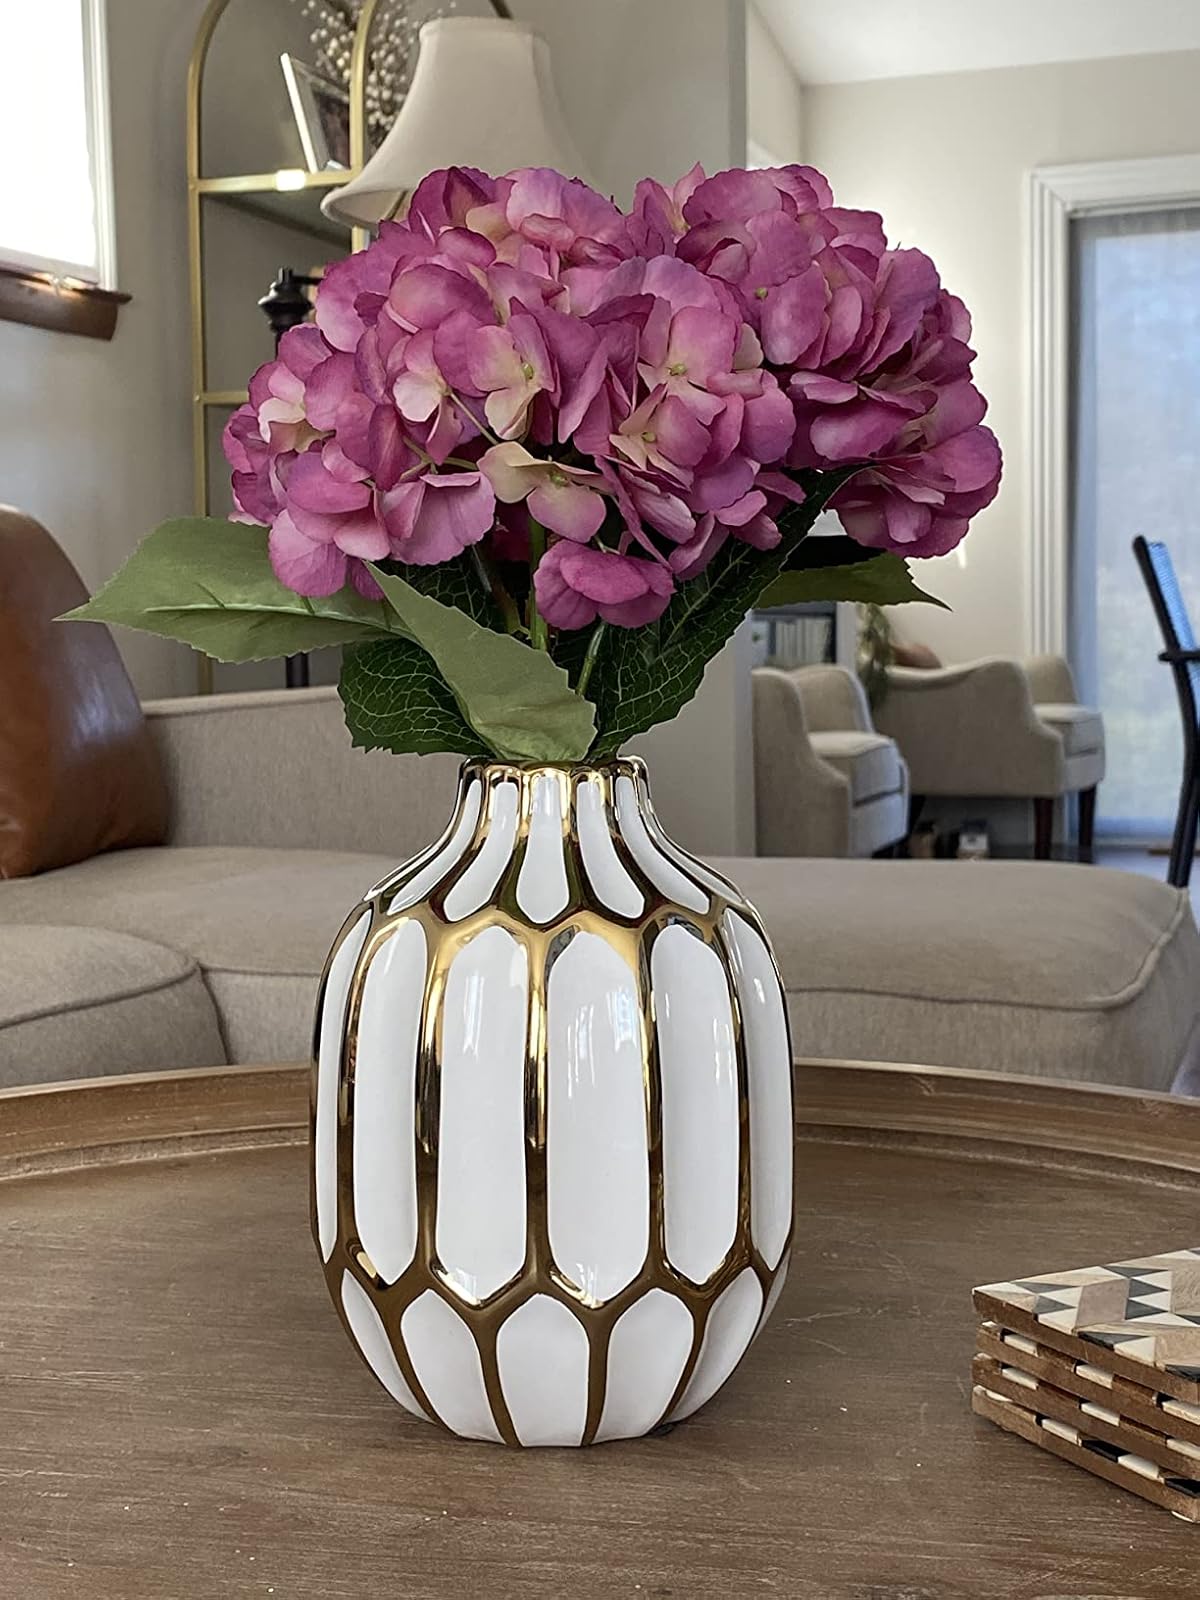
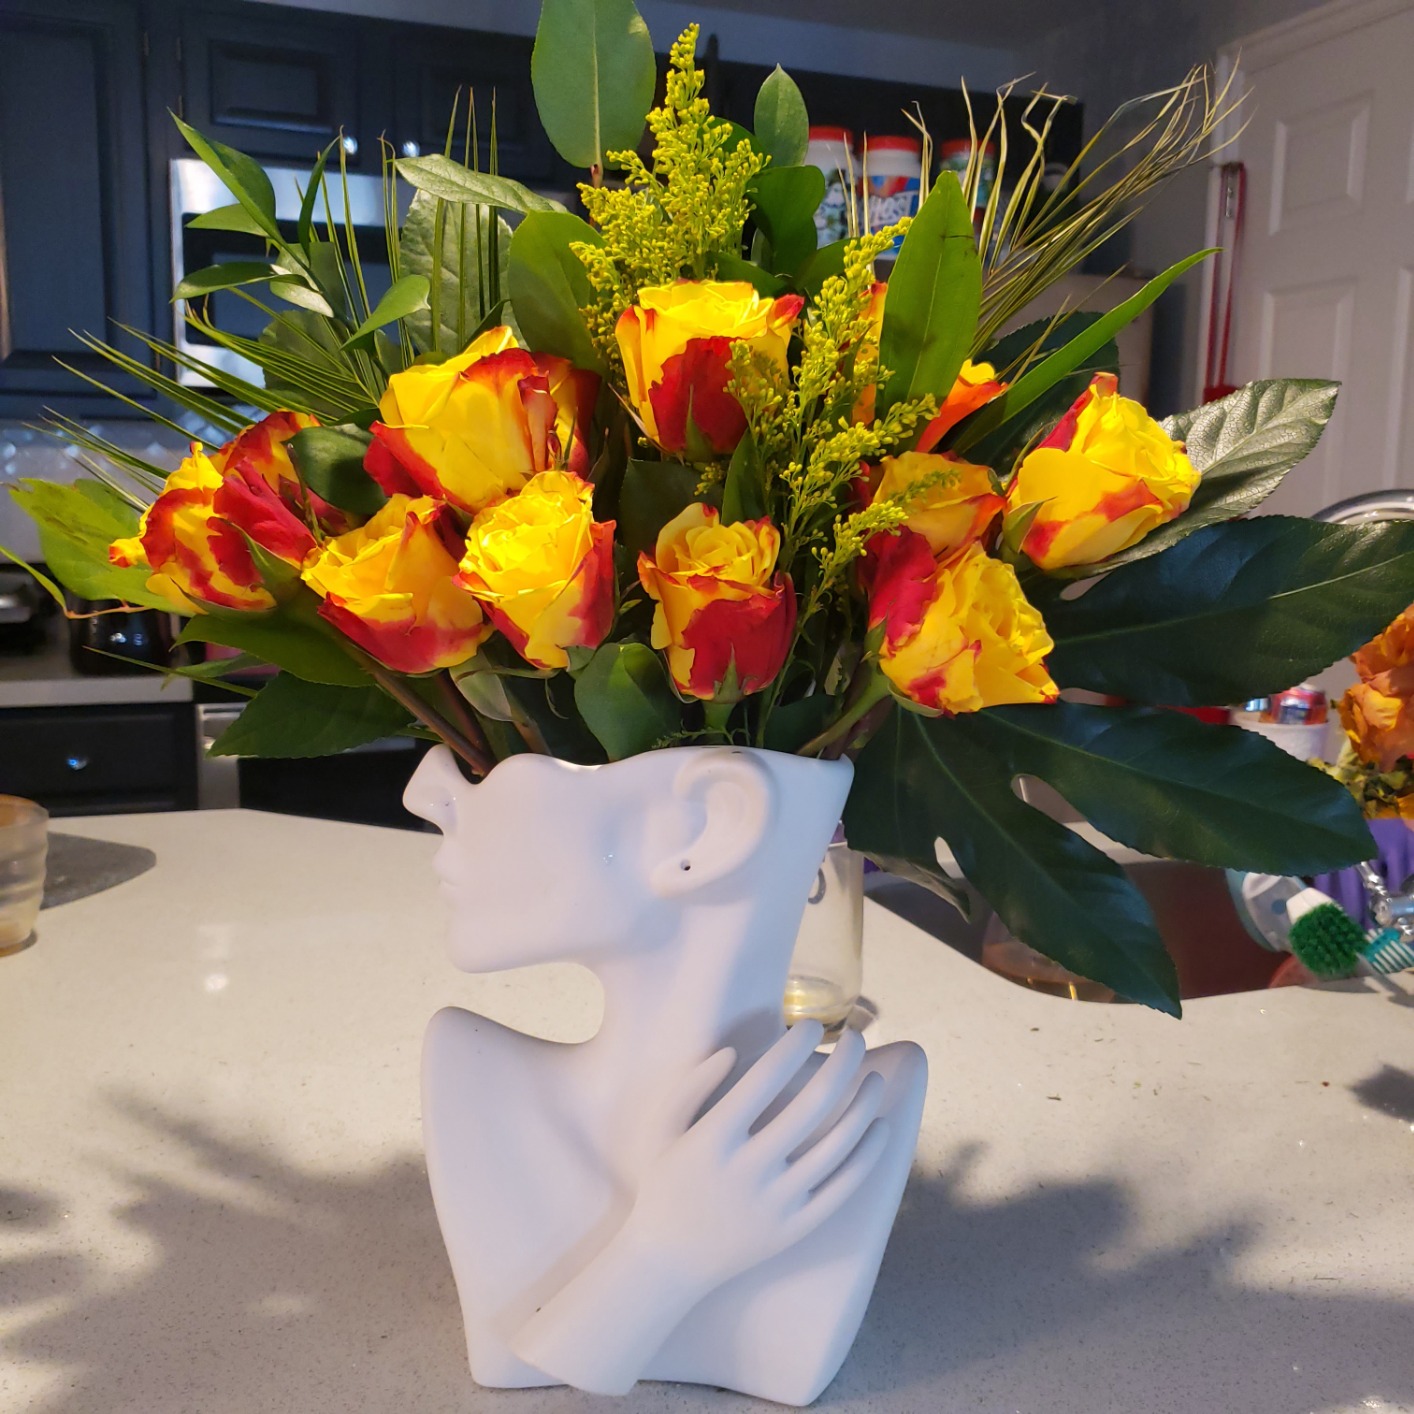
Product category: vase
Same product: no